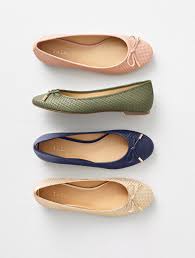
Label: Ballet Flat